Myriam Telemaque

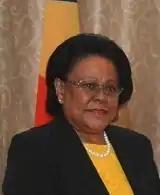

Myriam Telemaque is a Seychellois politician who served as Seychelles' Minister of Employment, Immigration and Civil Status from 7 July 2017 until 3 November 2020. Prior to her appointment, she had served as principal secretary for Immigration and Civil Status and chief immigration officer in the Department of Immigration under the Ministry of Affairs.